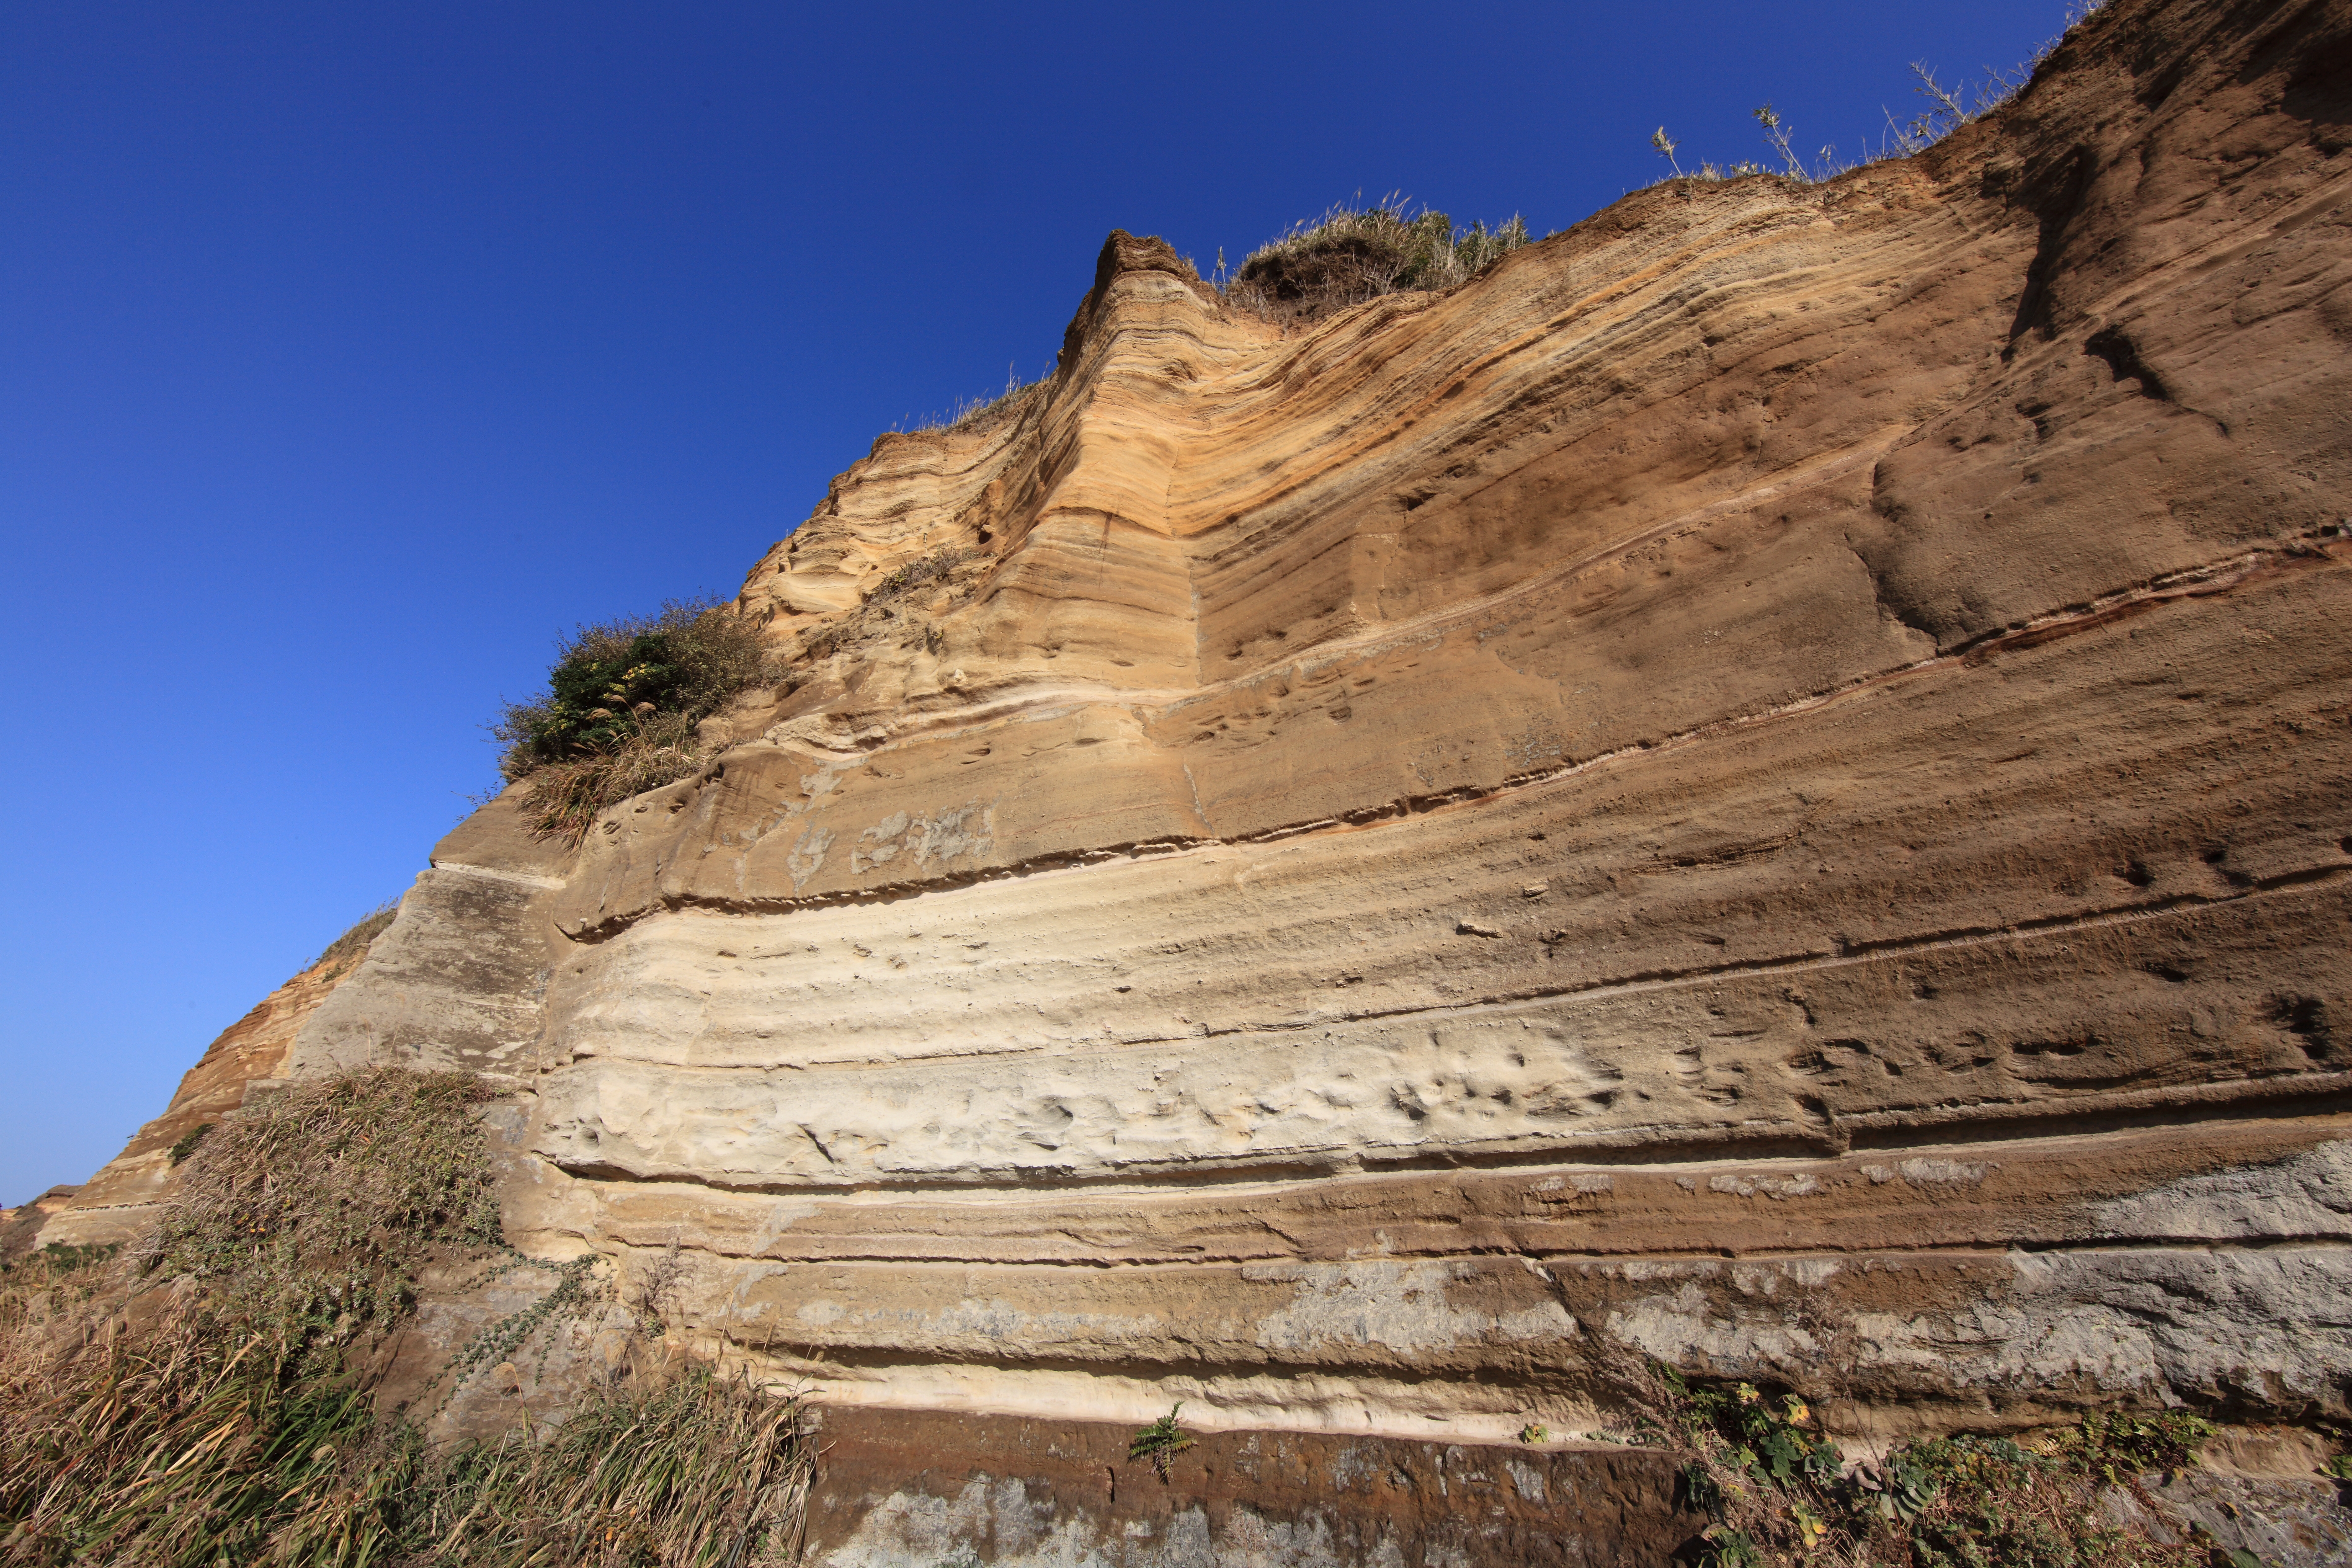
landscape, rock, mountain, valley, mountain range, formation, cliff, arch, high, canyon, terrain, ridge, cool image, geology, badlands, plateau, 5d, hires, markii, hi, res, resolution, precipice, wadi, butte, landform, ancient history, geographical feature, mountainous landforms